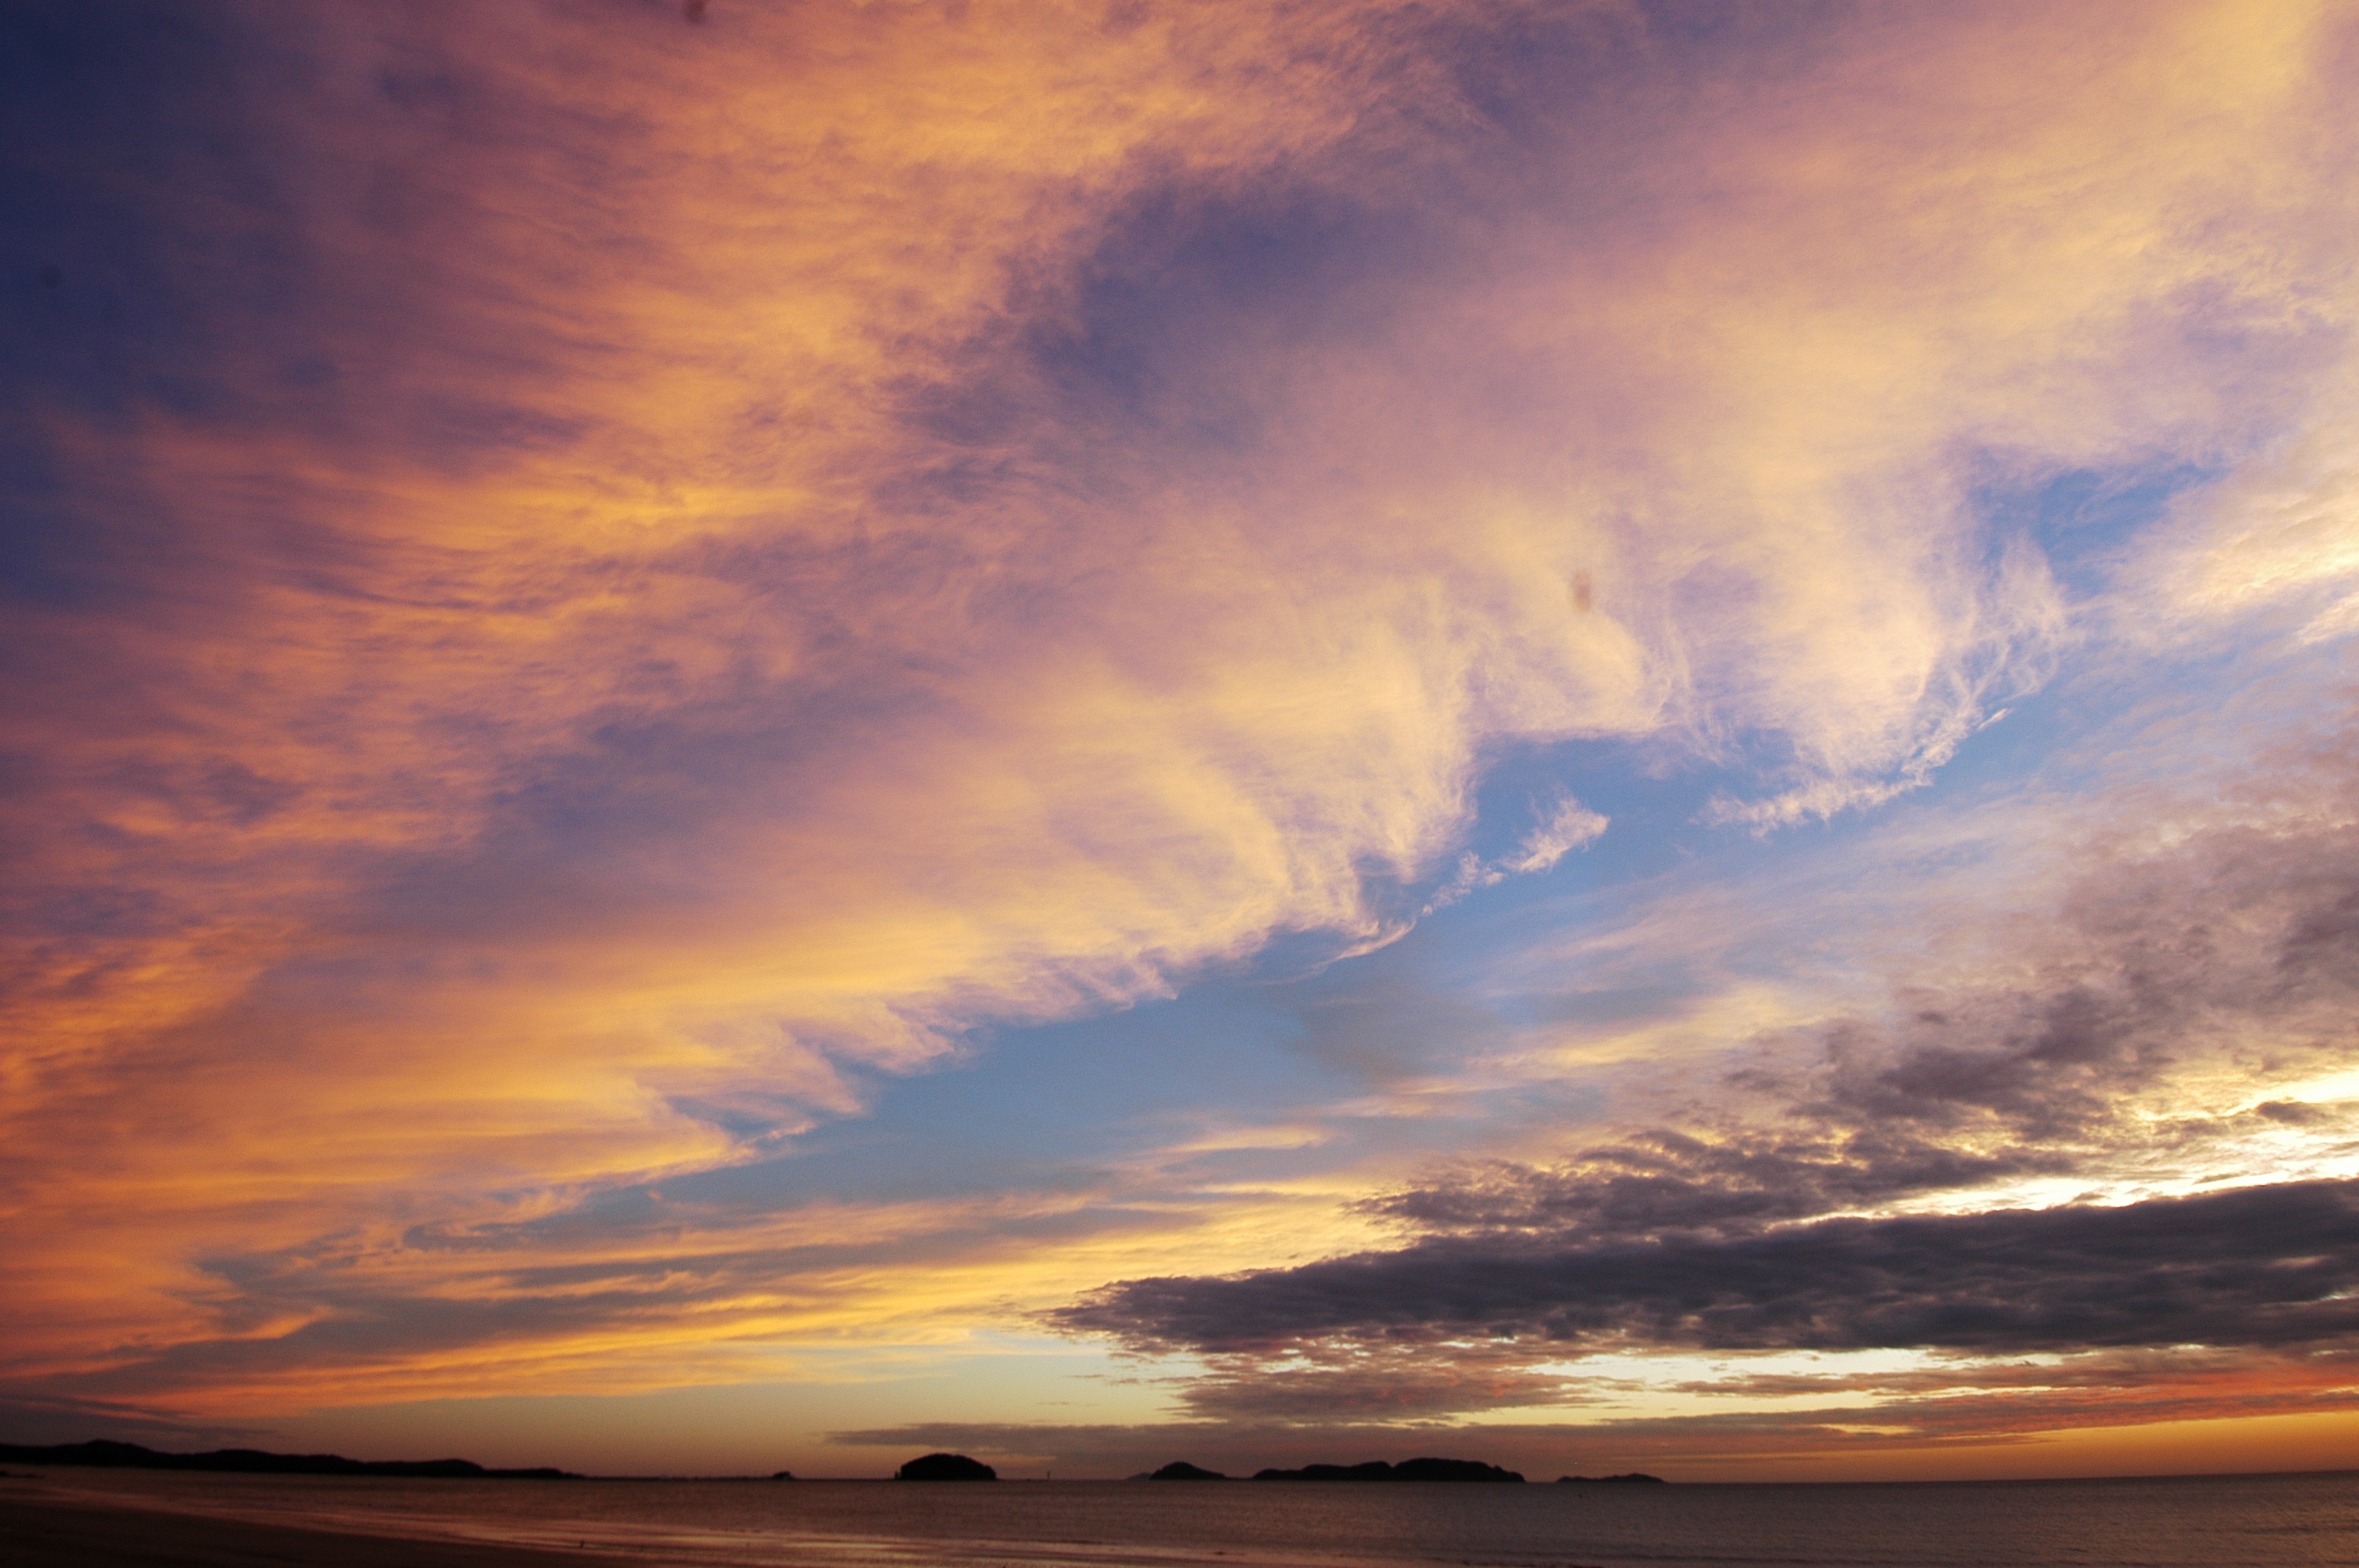
beach, landscape, sea, coast, ocean, horizon, cloud, sky, sunrise, sunset, sunlight, morning, shore, wave, dawn, atmosphere, coastal, dusk, evening, glow, west coast, afterglow, republic of korea, camel joe, wind wave, red sky at morning